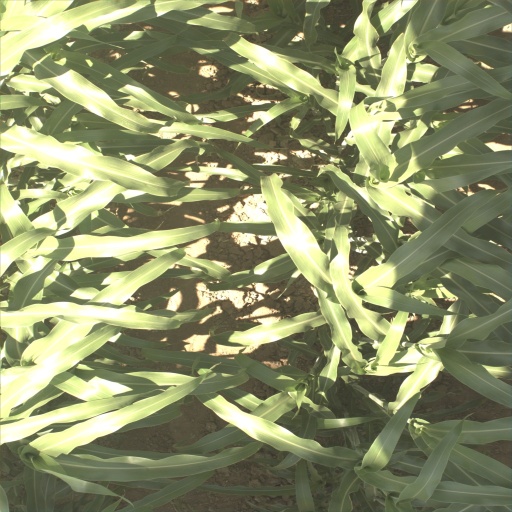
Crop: sorghum